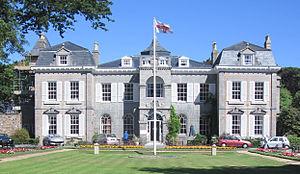
À Guernesey, 4 juillet 2010
Le parc de Saumarez est un jardin public situé dans la paroisse de Sainte-Marie-du-Câtel à quatre kilomètres du centre-ville de Saint-Pierre-Port dans l'île de Guernesey.